Torah study

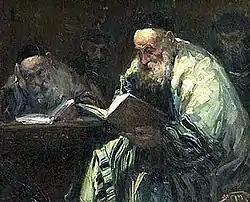
Rabbis engaged in Talmud study, early 20th century

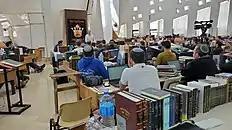
A Shiur being given by the Rosh Yeshiva at Yeshivat Har Etzion

In rabbinic literature, a heavy emphasis is placed on Torah study for Jewish males, with women being exempt. This literature teaches an eagerness for such study and a thirst for knowledge that expands beyond the text of the Tanakh to the entire Oral Torah. Some examples of traditional religious teachings: